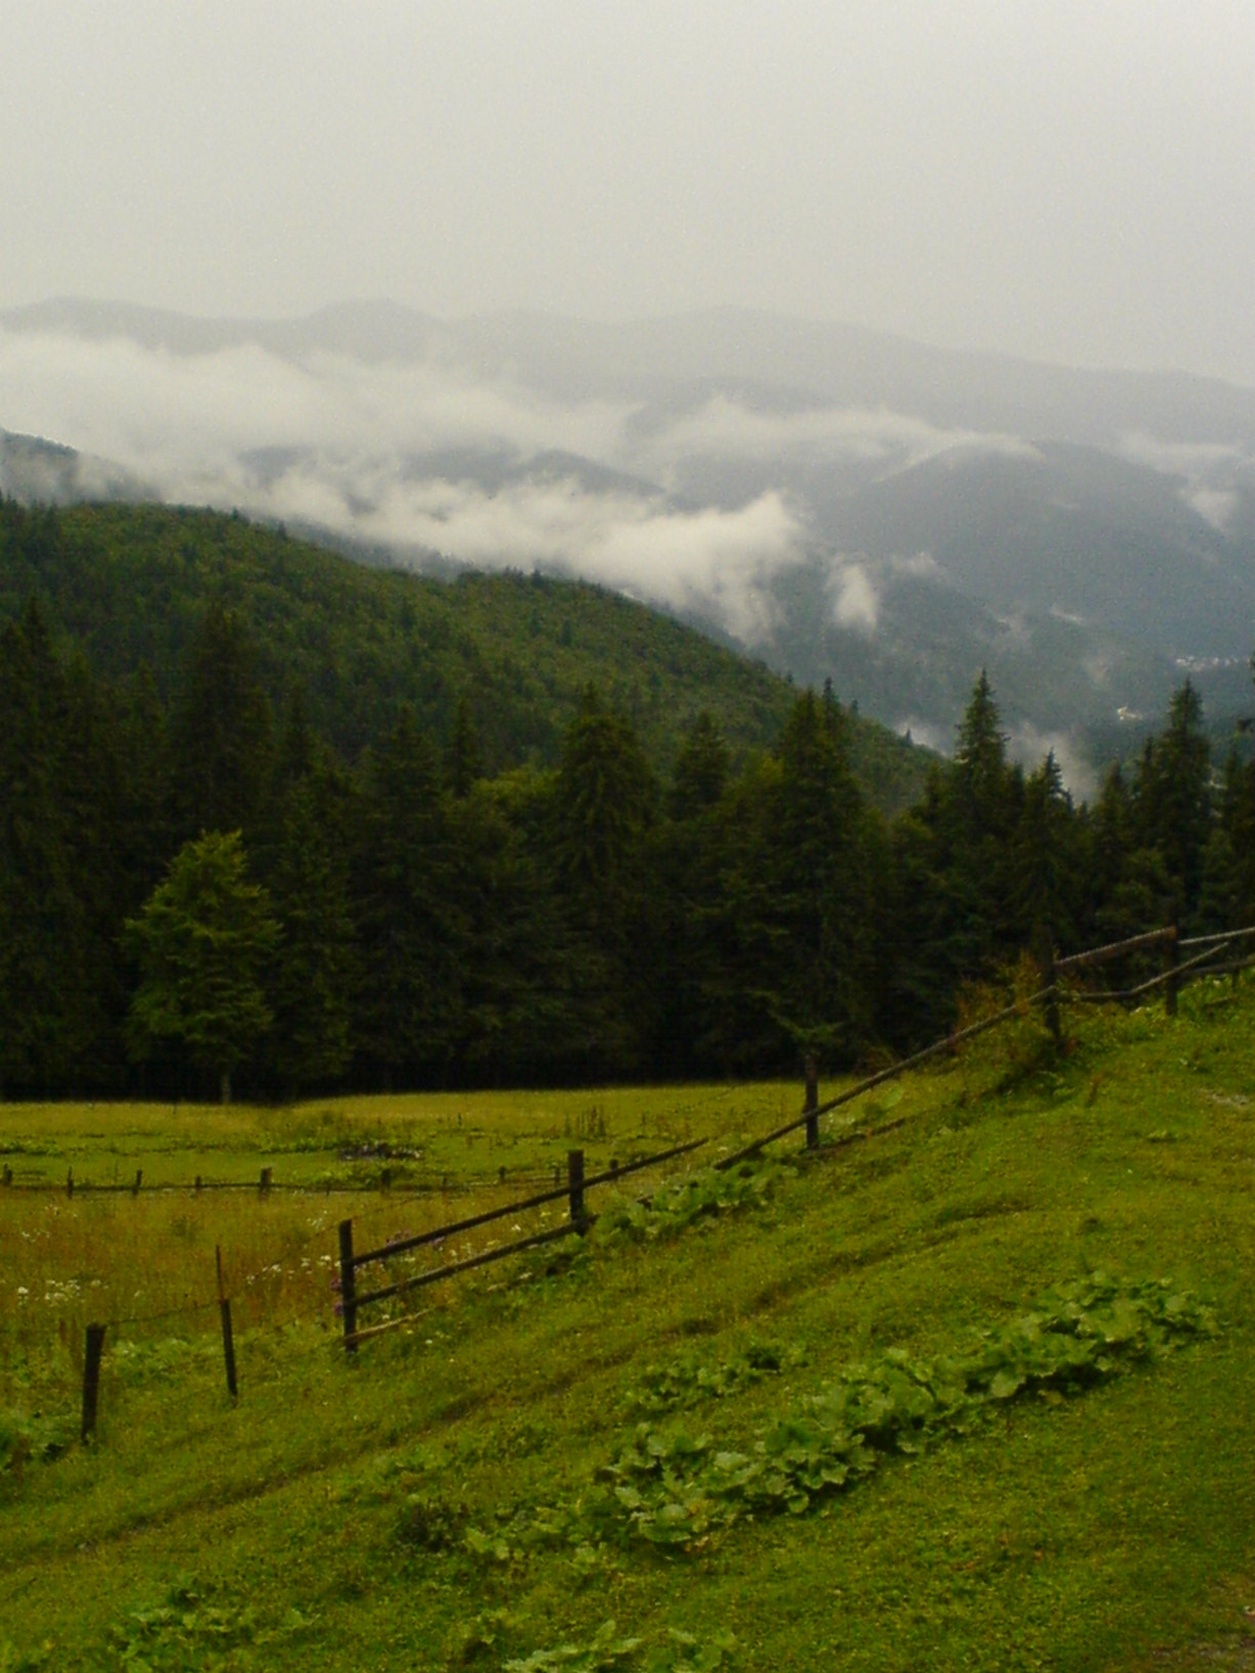
landscape, tree, nature, forest, grass, wilderness, mountain, cloud, mist, field, meadow, morning, hill, valley, mountain range, pasture, highland, ridge, plain, grassland, plateau, fell, habitat, loch, ecosystem, rural area, natural environment, geographical feature, atmospheric phenomenon, mountainous landforms